Albert Zahn House

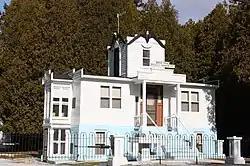
Albert Zahn House

The Albert Zahn House is located in Baileys Harbor, Wisconsin, United States. It was added to the National Register of Historic Places in 2000.